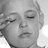
Emotion: neutral